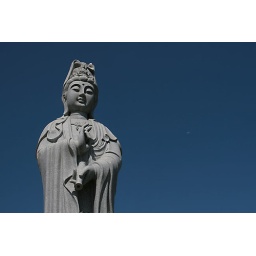
Moon with Statue in Quanzhou on the beach. I like the blue sky there...missing in Shanghai :-(